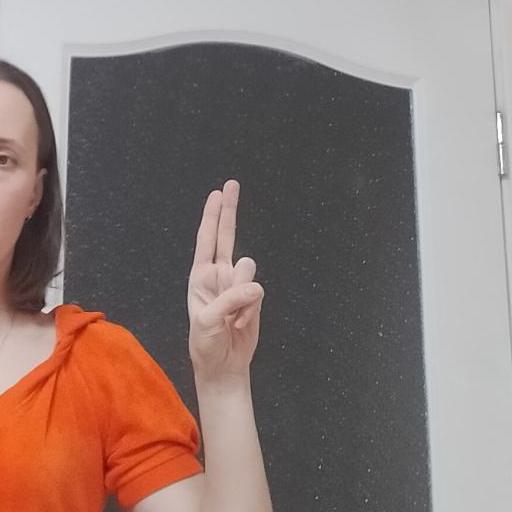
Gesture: two_up